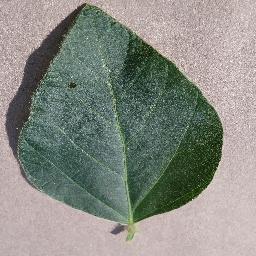
Label: Soybean___healthy